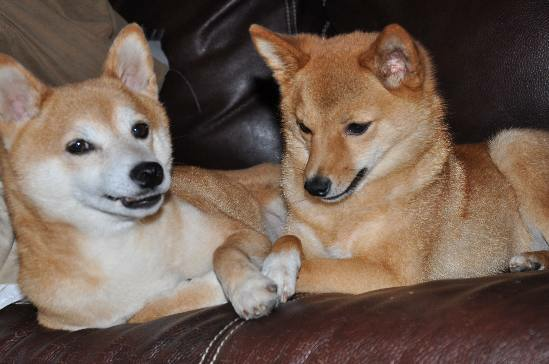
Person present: No